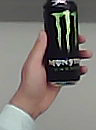
Product: monster_energydrink